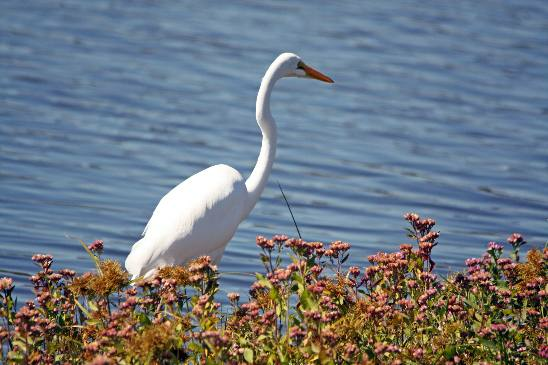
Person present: No